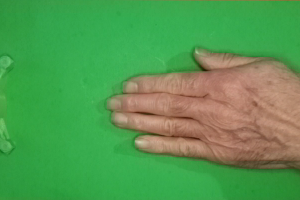
Label: paper